Jyothika

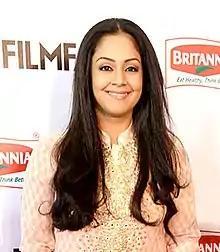
Jyothika in 2014

Jyothika Saravanan (born 18 October 1978) is an Indian actress and producer who primarily works in Tamil and Hindi films. She has received several accolades including a National Film Award, five Filmfare Awards South, four Tamil Nadu State Film Awards (a record four Best Actress award) and Kalaimamani Award. Jyothika is regarded among the most prolific actresses in Tamil cinema, and has been ranked among the best South Indian actresses.